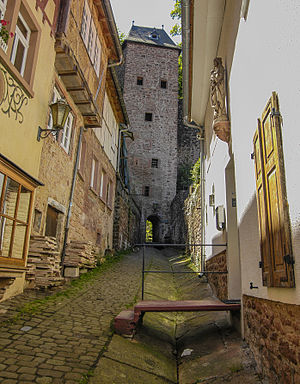
Miltenberg / Kultur og oplevelser / Seværdigheder
Miltenberg er administrationsby i Landkreis Miltenberg i Regierungsbezirk Unterfranken i den tyske delstat Bayern.